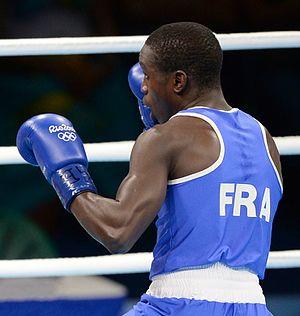
Souleymane Cissokho est un boxeur français né le 4 juillet 1991 à Dakar au Sénégal.